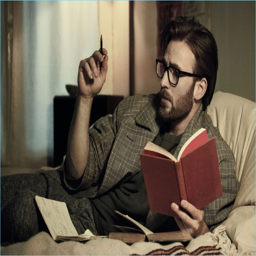
donning glasses and reading a book , person appears in a photo shoot for noble rank .